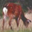
Label: deer